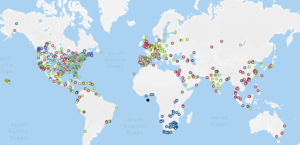
Marriott International, Inc. est un groupe hôtelier américain spécialisé dans l'hôtellerie de luxe.